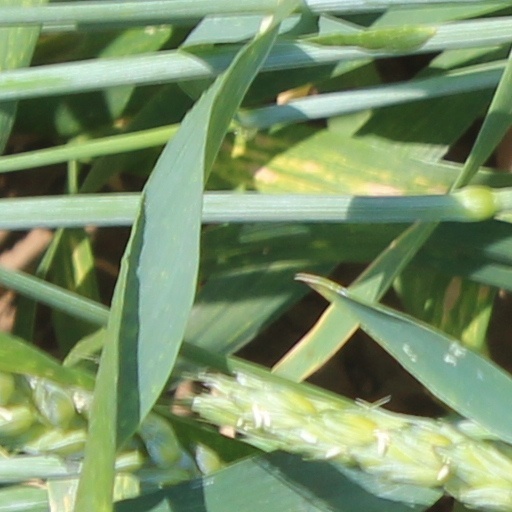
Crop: wheat